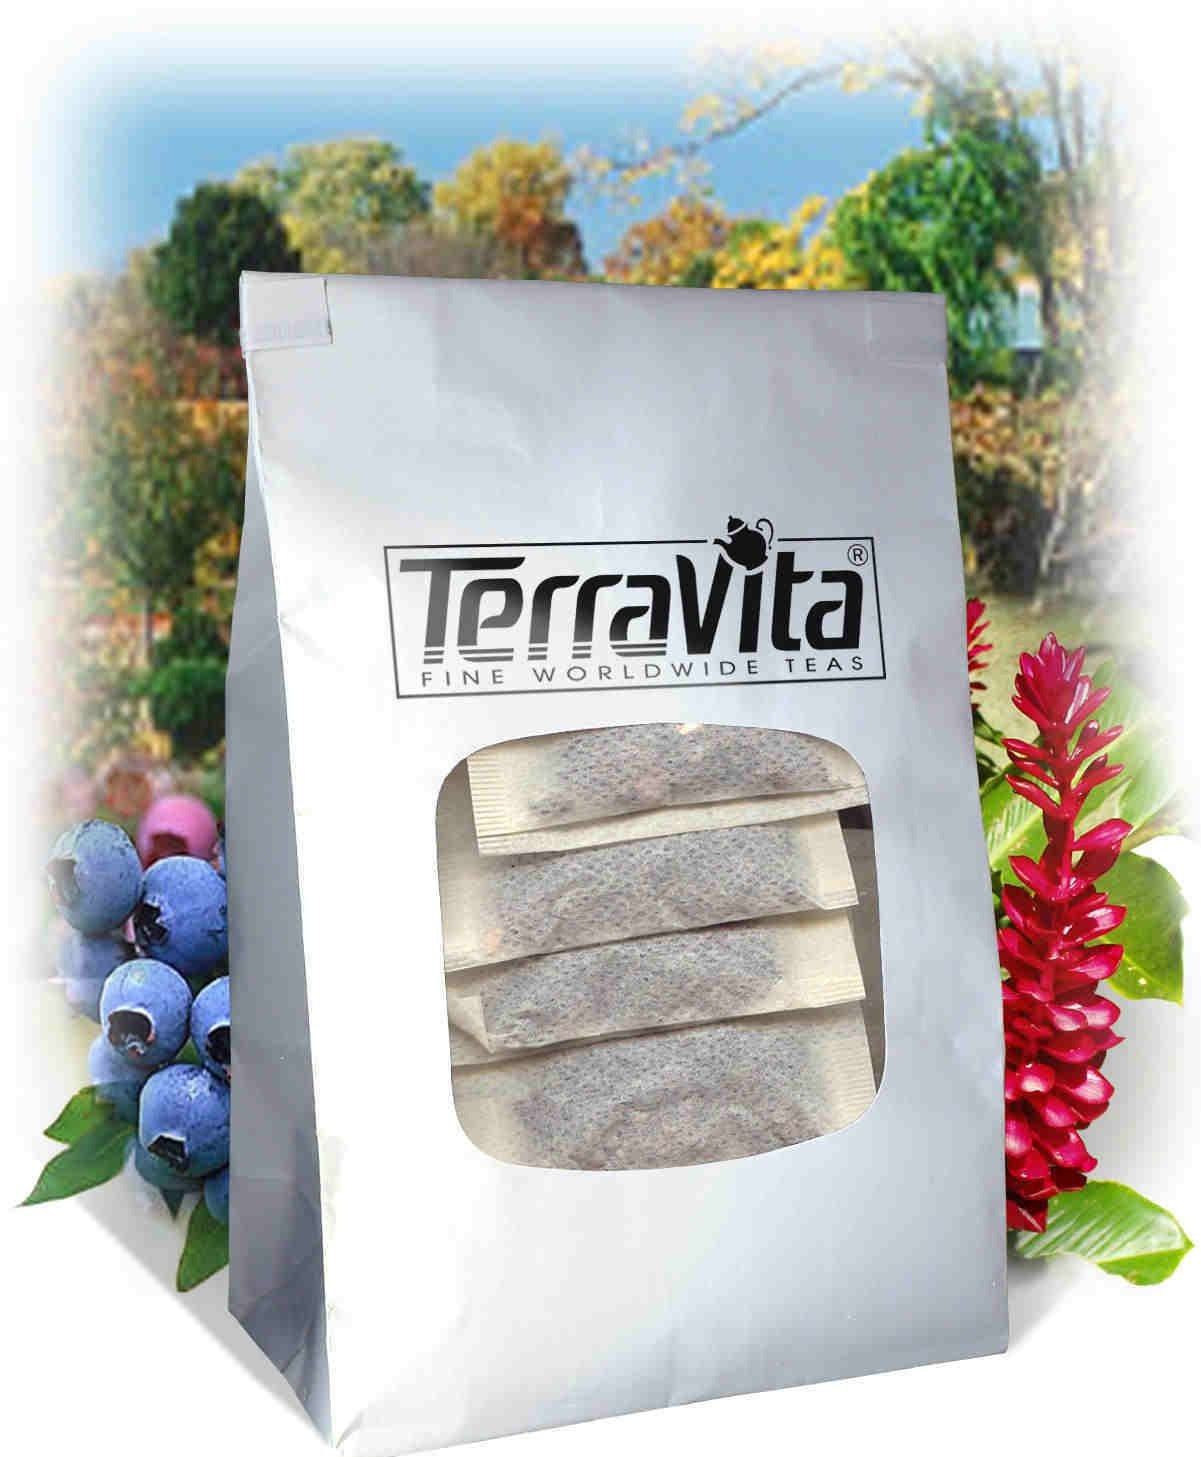
Item Name: Linden and Peppermint Combination Tea - Linden and Peppermint (25 tea bags, ZIN: 512161)
Bullet Point 1: Linden and Peppermint Combination Tea - Linden and Peppermint (25 tea bags, ZIN: 512161)
Bullet Point 2: No fillers.
Bullet Point 3: Manufacturer: TerraVita
Bullet Point 4: Size: 25 tea bags
Bullet Point 5: Herbal Tea Bags - Packed in a convenient upright pouch!
Product Description: Linden and Peppermint Combination Tea - Linden and Peppermint (25 tea bags, ZIN: 512161)<BR><BR>Packaged in the United States in a GMP certified facility (Good Manufacturing Practice).<BR><BR>No fillers.<BR><BR>Manufacturer: TerraVita<BR><BR>Size: 25 tea bags<BR><BR>Herbal Tea Bags - Packed in a convenient upright pouch!<BR><BR>Ingredients: Linden, Peppermint Leaf
Value: 25.0
Unit: Count

Price: 16.09